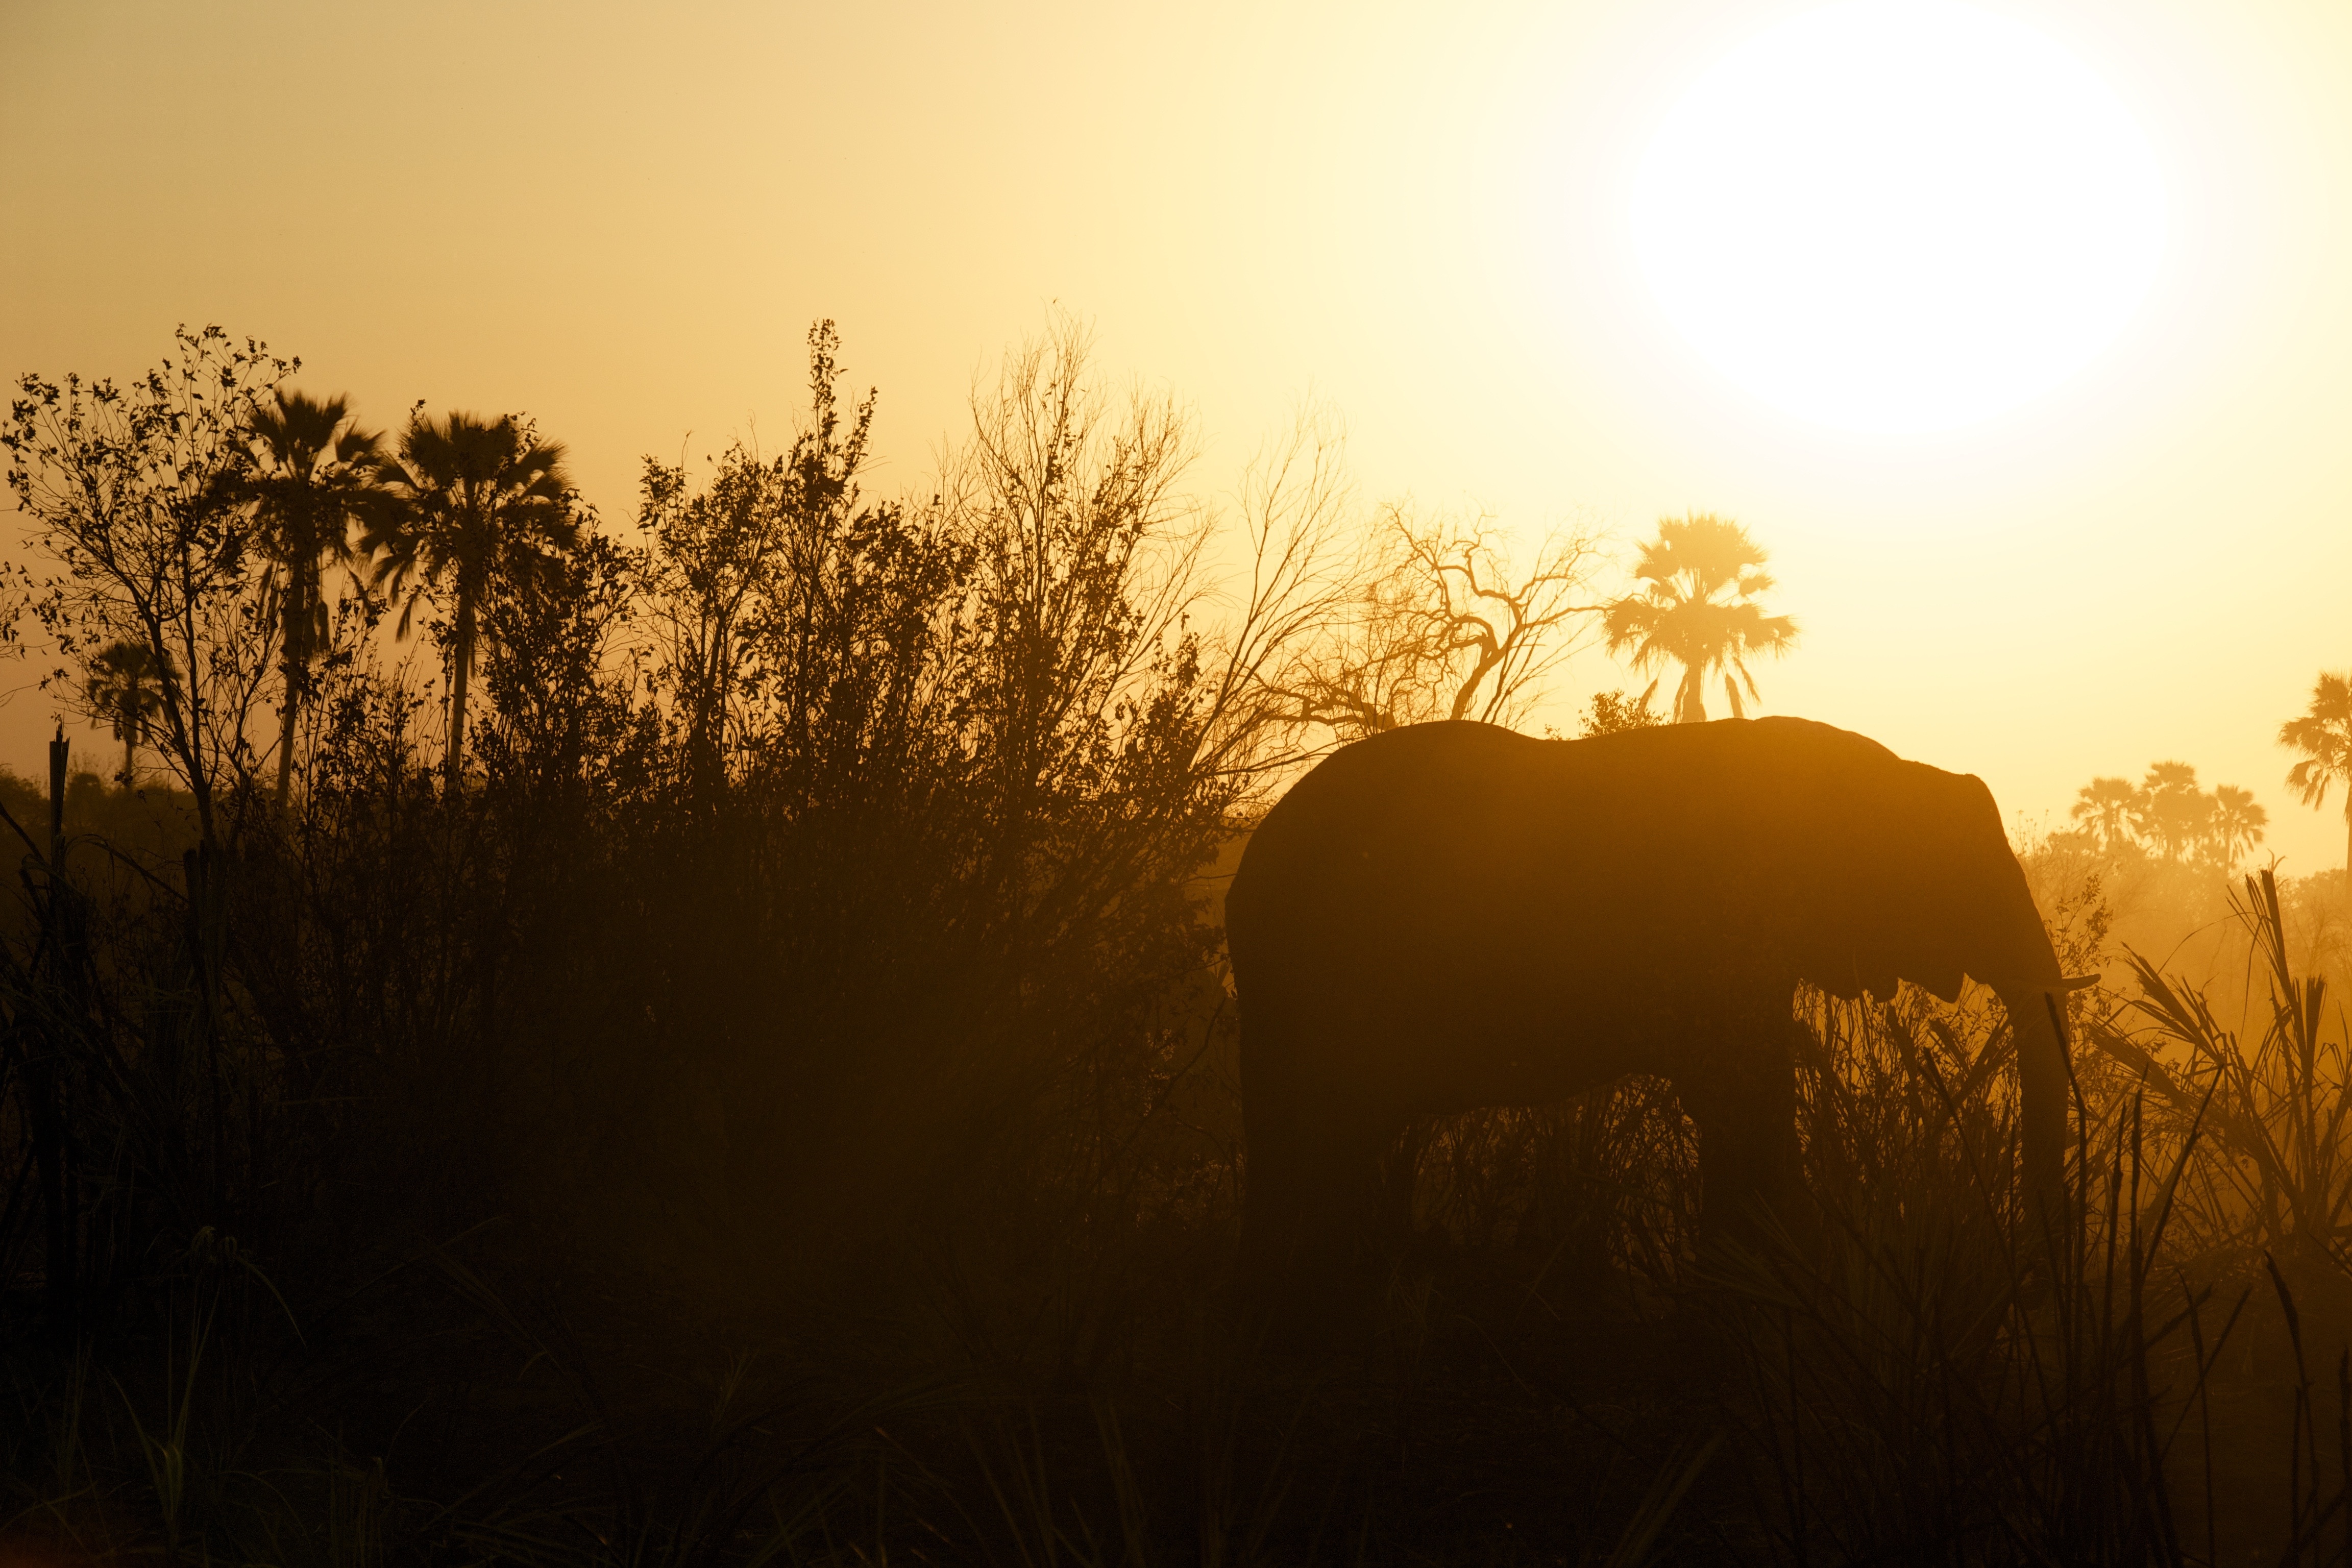
tree, nature, grass, horizon, silhouette, sun, sunrise, sunset, mist, field, sunlight, morning, dawn, animal, dusk, evening, savanna, elephant, atmospheric phenomenon, grass family